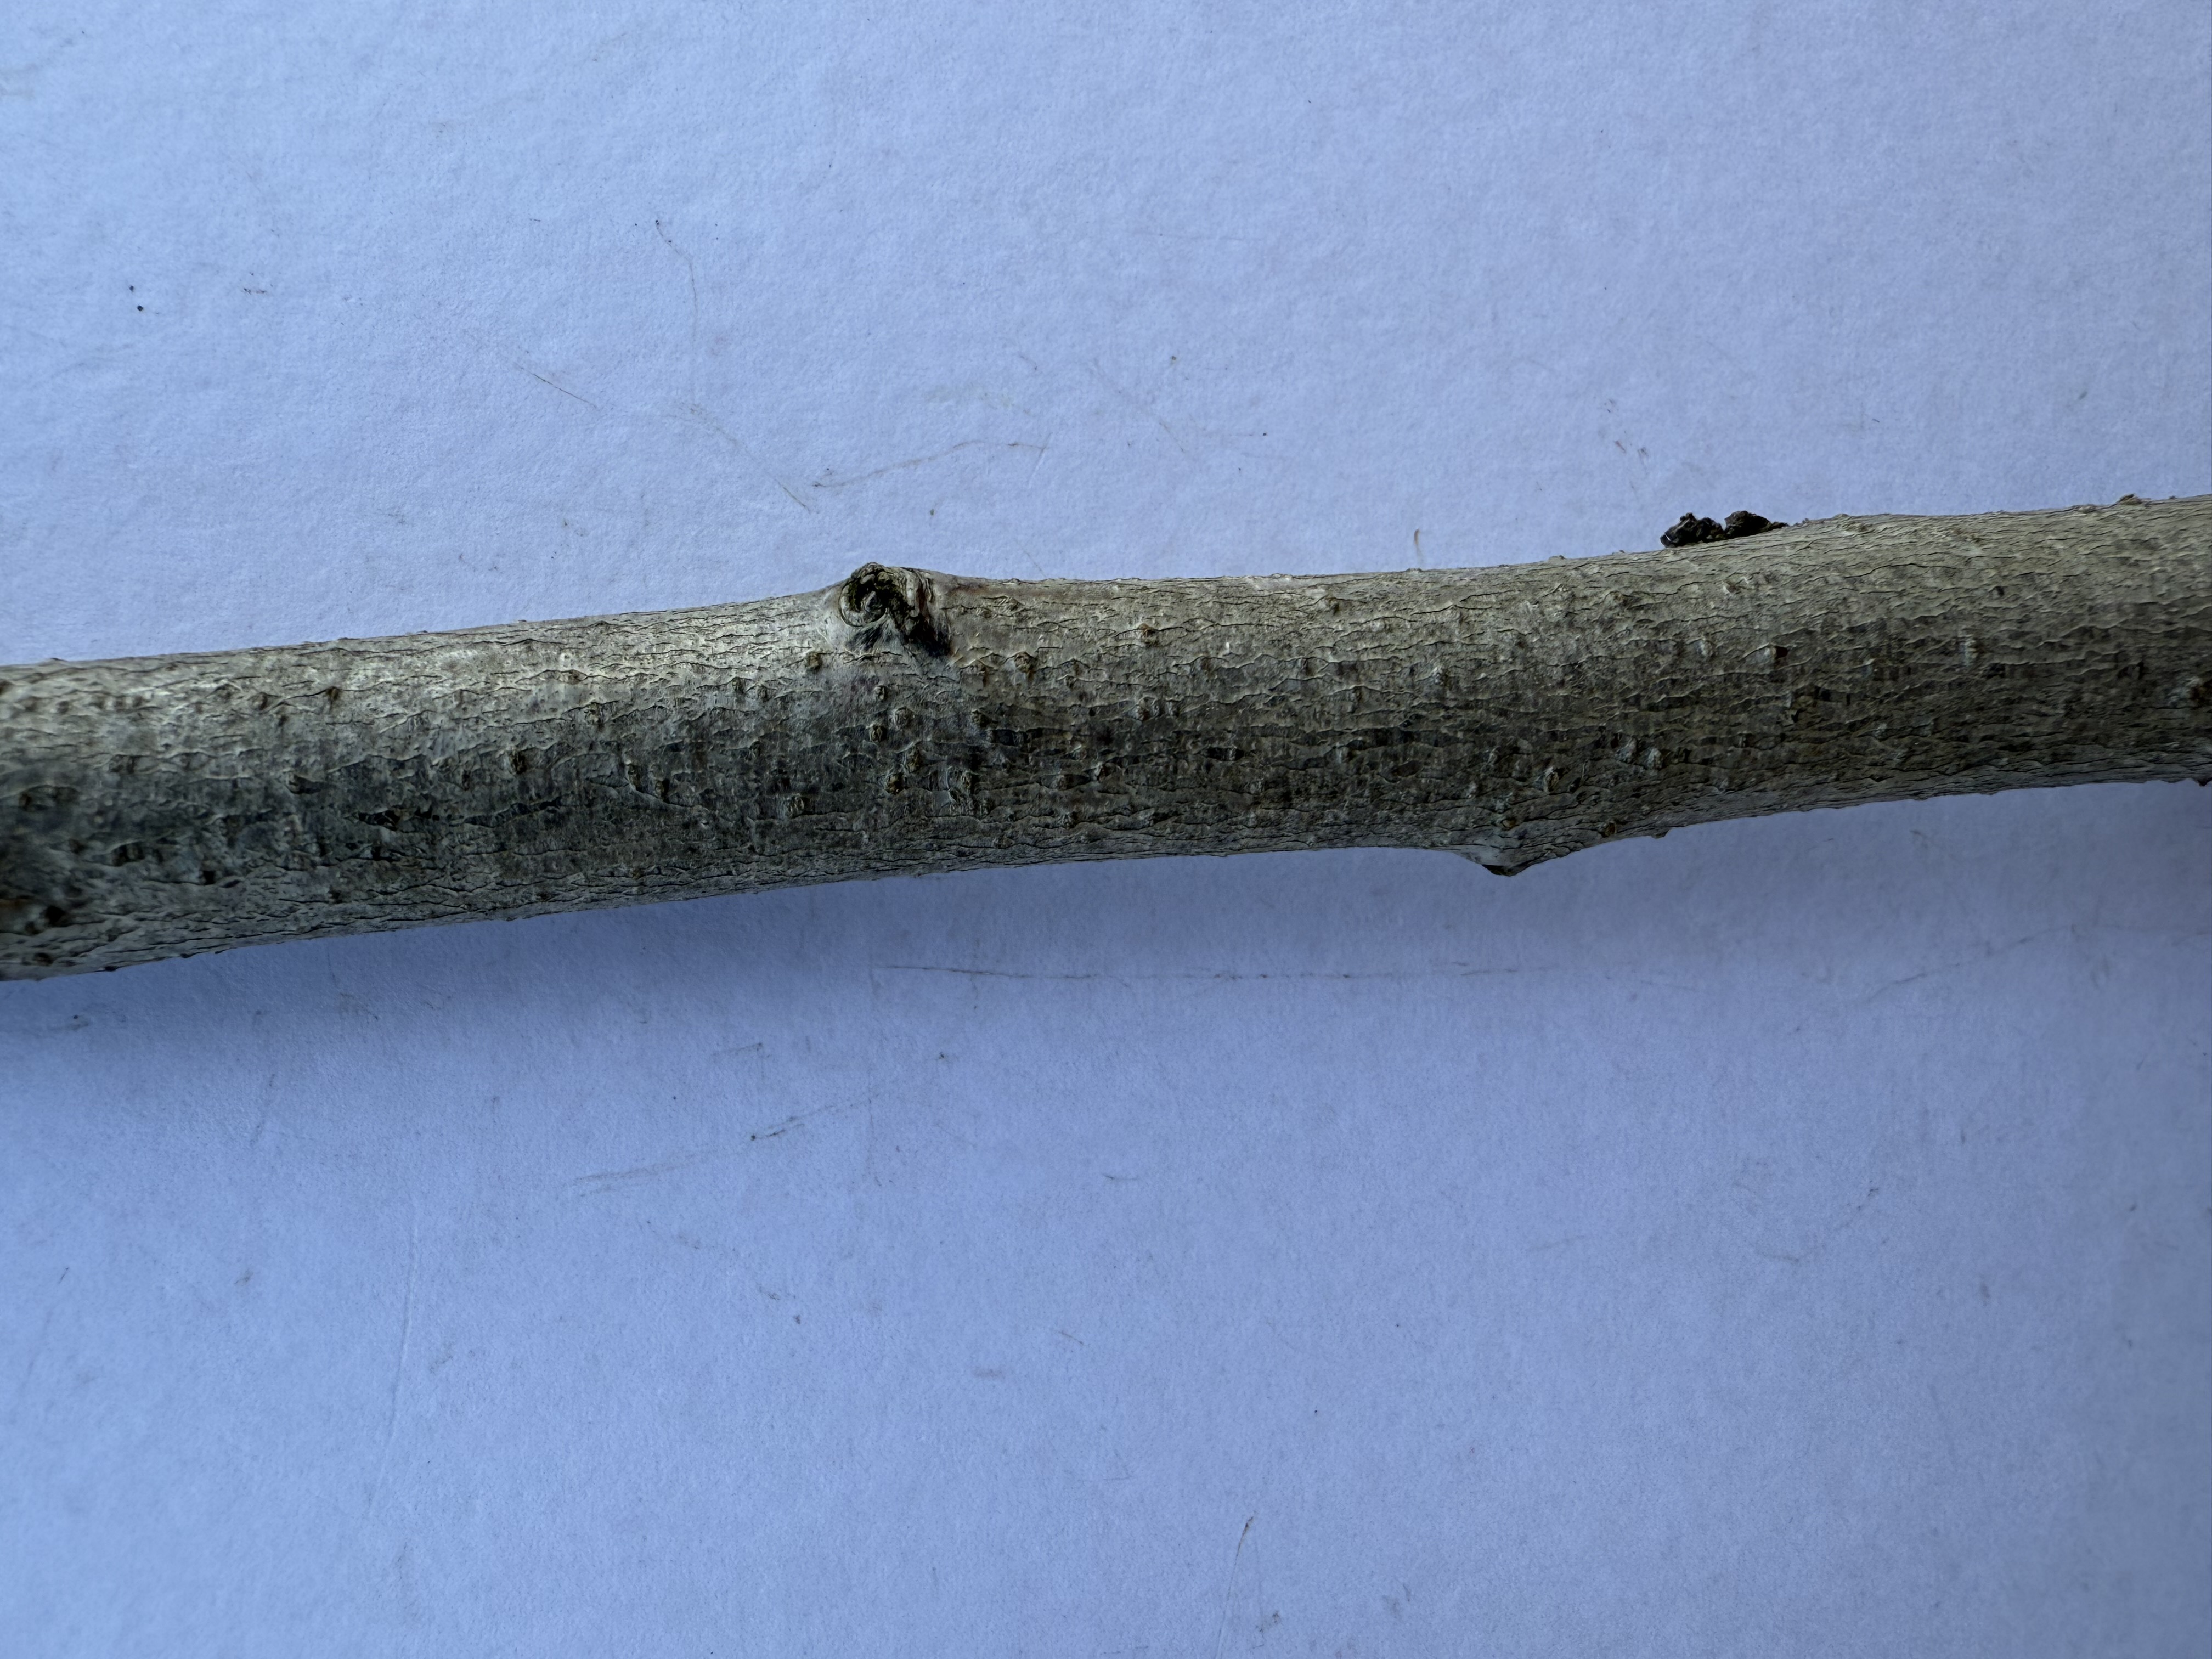
Variety: Duke Blueberry